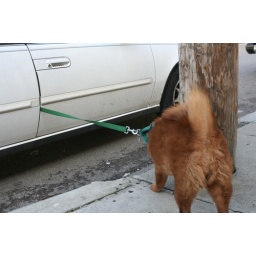
Lady dog with leash shut in car door